Snip en Snap

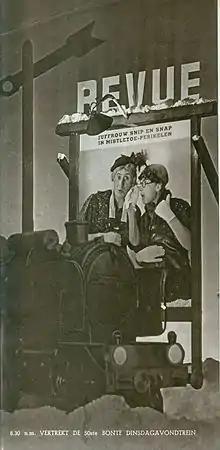
Snip en Snap in a Dutch radio show, 1937

Snip en Snap (or, the Snip en Snap Revue) were a Dutch cabaret act, consisting of Willy Walden and Piet Muijselaar, who performed songs and skits in drag and were active from 1937 to 1977. The act was conceived by Jacques van Tol, who borrowed the concept from Solser en Hesse ("Wip en Snip"). Walden and Muijselaar first appeared as the duo in 1937, on the AVRO radio show "De bonte dinsdagavondtrein". Initially planned as a one-time act – for Walden and Muijselaar had no interest in dressing up in women's clothing for the stage, but made an exception for radio – the show was so popular that AVRO engaged them through their agent/producer, Rene Sleeswijk, for a theater tour in which they were the main attraction; after a year the tour (known as the "Sleeswijk Revue"), which had become more an act showcasing the duo, gained great popularity, and ran for forty years. They continued to perform on "De bonte dinsdagavondtrein", which was an immensely popular program; they traveled by train to Hilversum every Tuesday where they were received by a crowd of fans and an orchestra, who accompanied them to the AVRO studio.